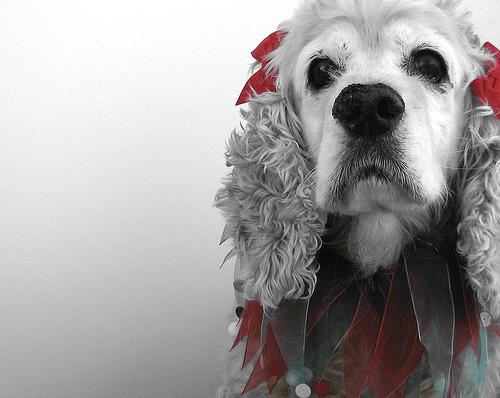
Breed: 286-n000111-cocker_spaniel